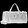
Label: Bag